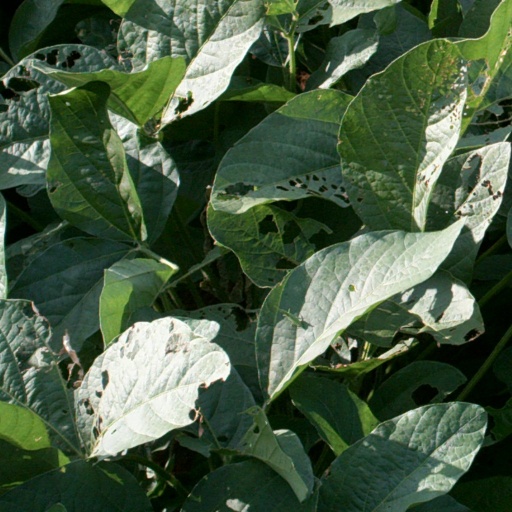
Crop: soybean